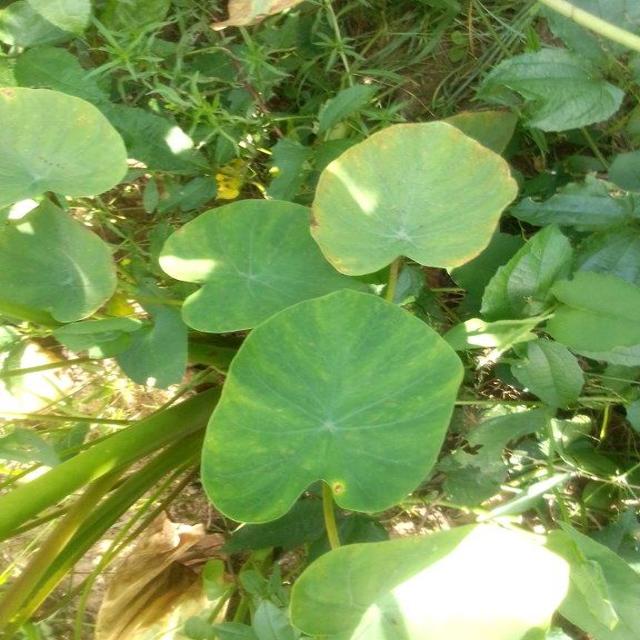
Label: Early_Blight